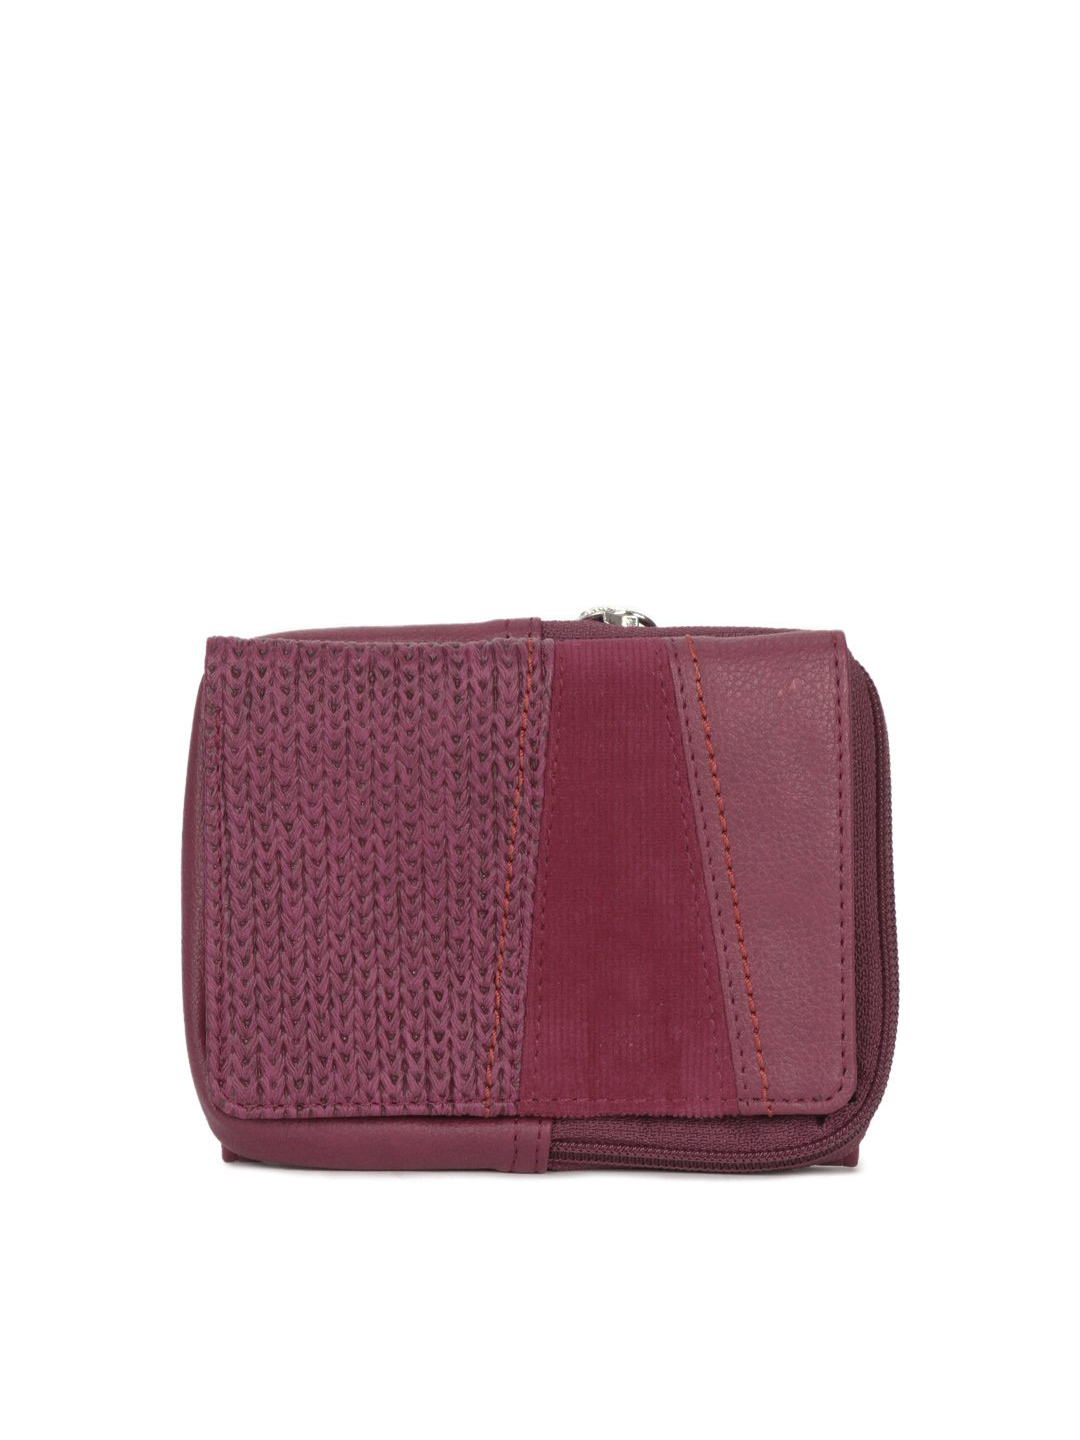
Baggit Women Dabang Taj Pink Wallet
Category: Accessories / Wallets / Wallets
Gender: Women
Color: Pink
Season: Summer 2012
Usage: Casual